London International Airport

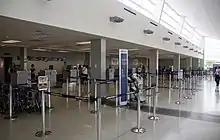
Interior of London International Airport

The airport has been continuously improved since World War II as navigation and air traffic control systems evolved, and as commercial aircraft became larger and larger. These improvements include: